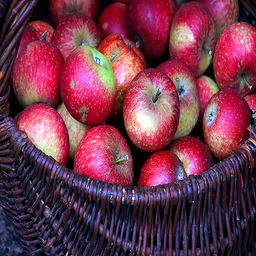
Label: Apple